Video game industry

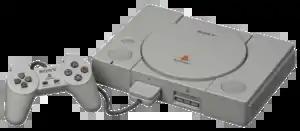
The PlayStation was the most popular video game console of the fifth generation, with the mass adoption of CD media.

Aside from technology, in the early part of the decade, licensed games became more popular, as did video game sequels.